Wasanbon
Also known as:
ar - Arabic: وسنبون
de - German: Wasanbon
es - Spanish: Wasanbon
fa - Persian: واسانبون
fi - Finnish: Wasanbon
fr - French: Wasanbon
id - Indonesian: Wasanbon
ja - Japanese: 和三盆
pt - Portuguese: Wasanbon
ru - Russian: Васанбон
zh - Chinese: 和三盆
Category: sweets, sugar (sugarcane)
Cuisine: Japanese
Associated cuisines: Japanese
Area: Tokushima, Kagawa, Shikoku
Countries: Japan
Region: Eastern Asia

This fine-grained sugar is often used for sweets and made from thin sugarcane plants (Saccharum sinense).

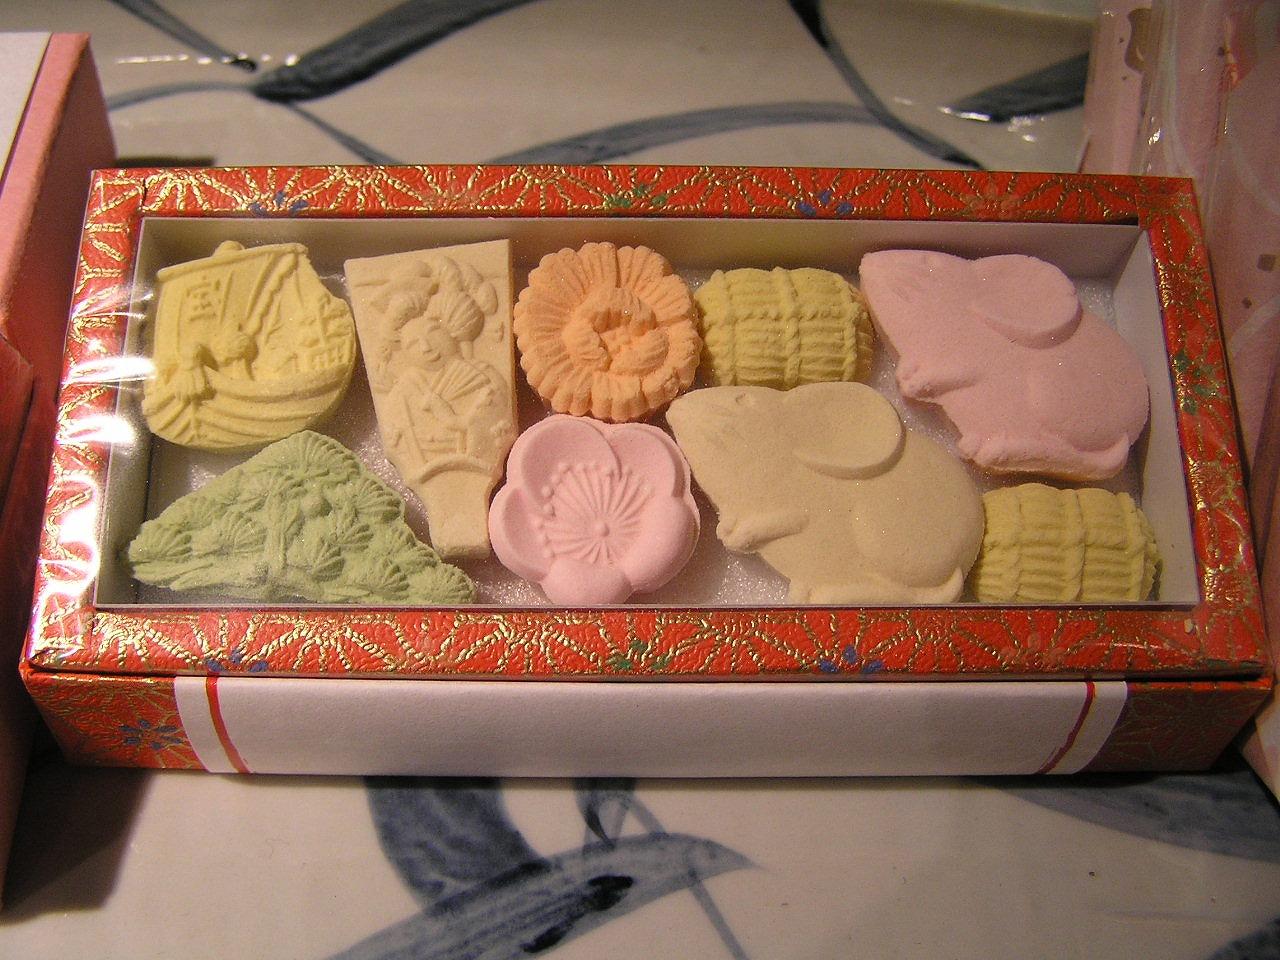
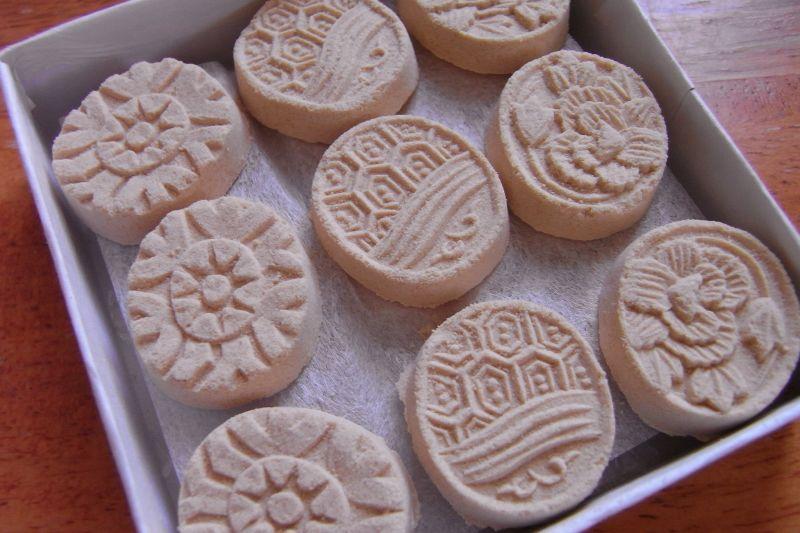